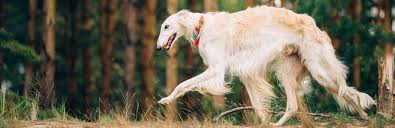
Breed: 226-n000064-borzoi